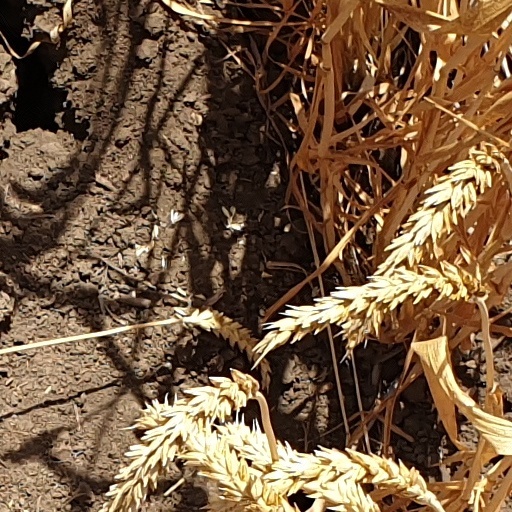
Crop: wheat